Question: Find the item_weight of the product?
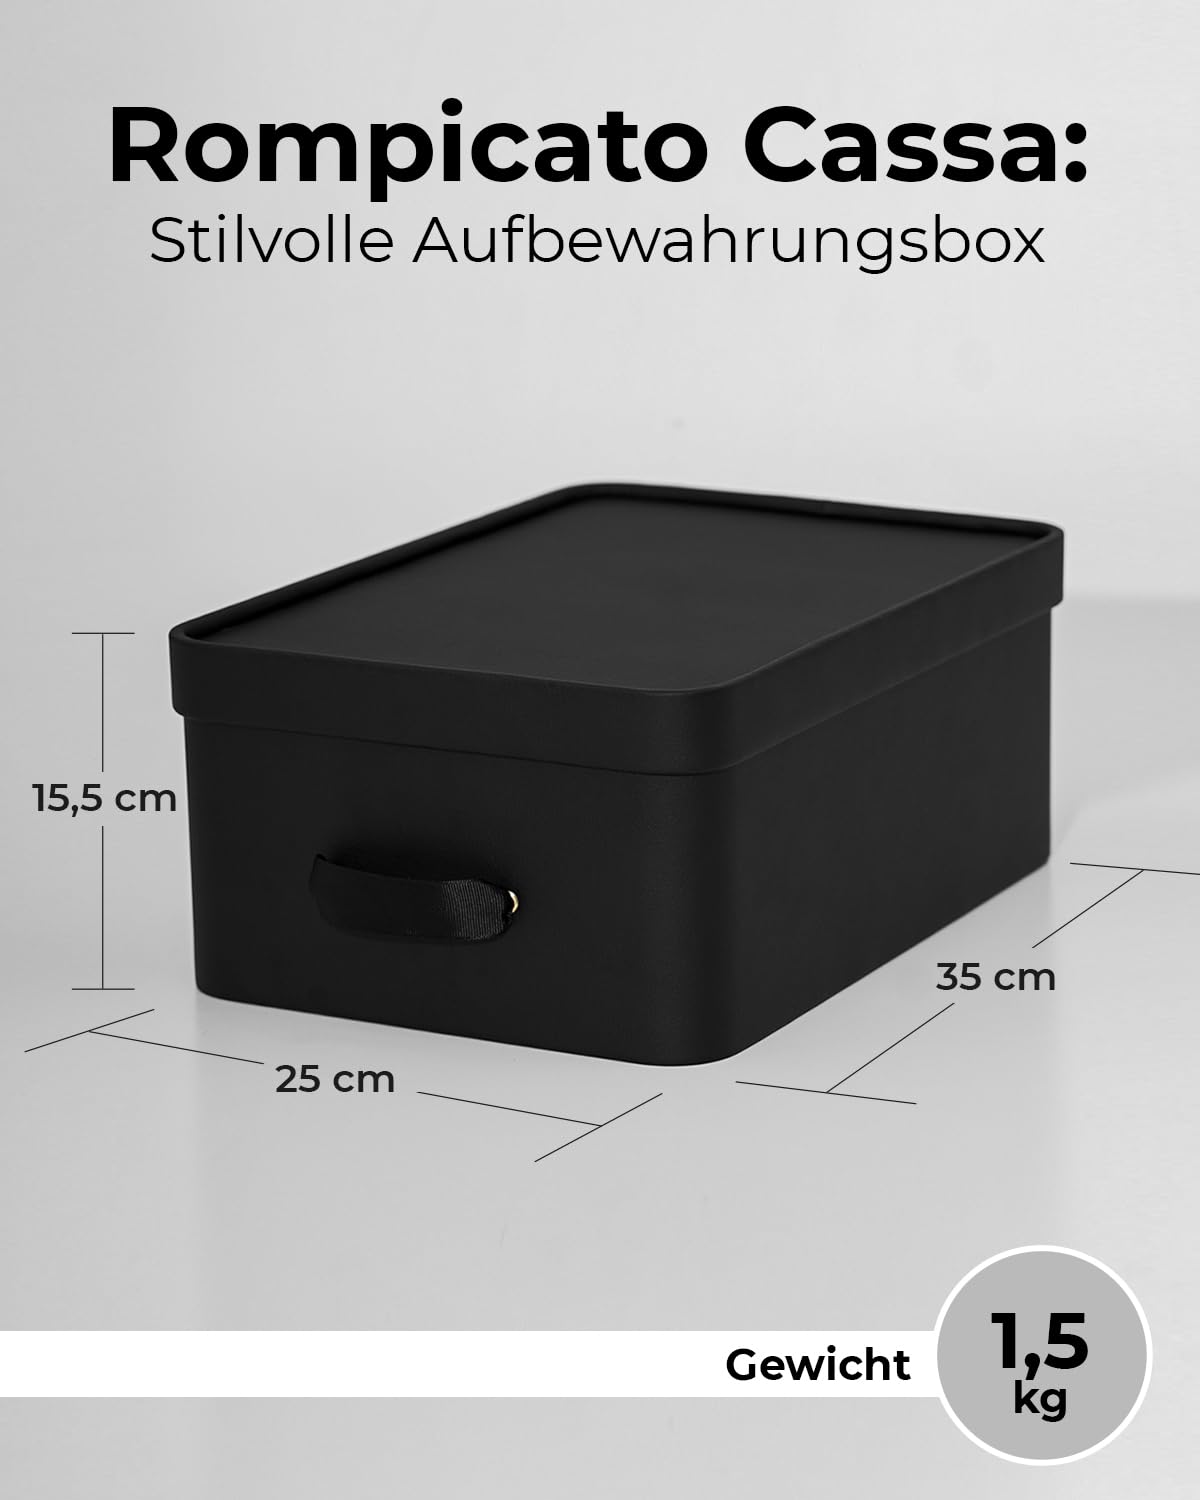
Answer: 1.5 kilogram